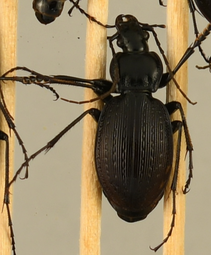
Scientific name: Carabus goryi
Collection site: Mountain Lake Biological Station Site (MLBS), plot MLBS_001